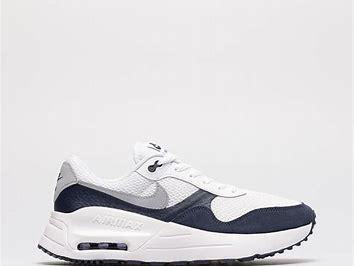
Brand: Nike
Model: Air Max Systm